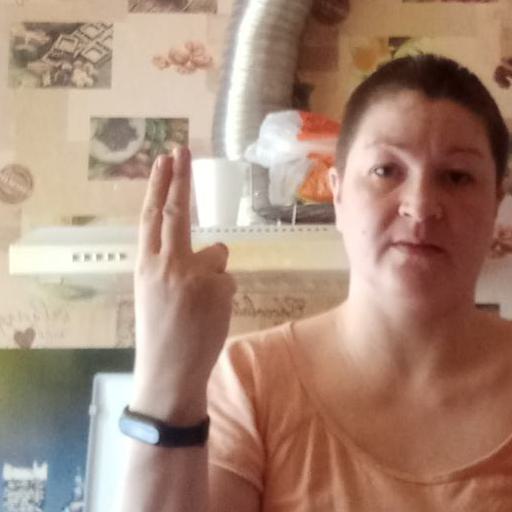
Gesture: two_up_inverted